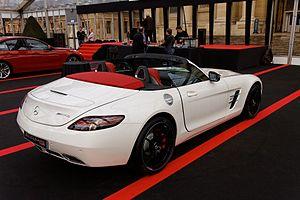
Mercedes AMG SLS